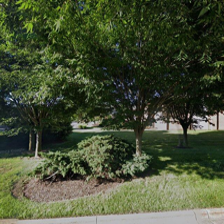
Label: streetView